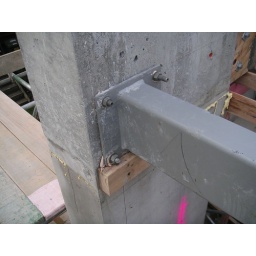
This will hold the wall of glass in place across the dining room and lounge